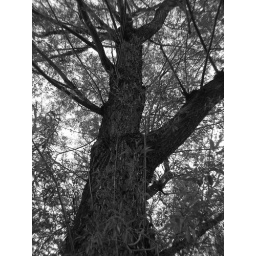
Old tree in my back yard in black and white